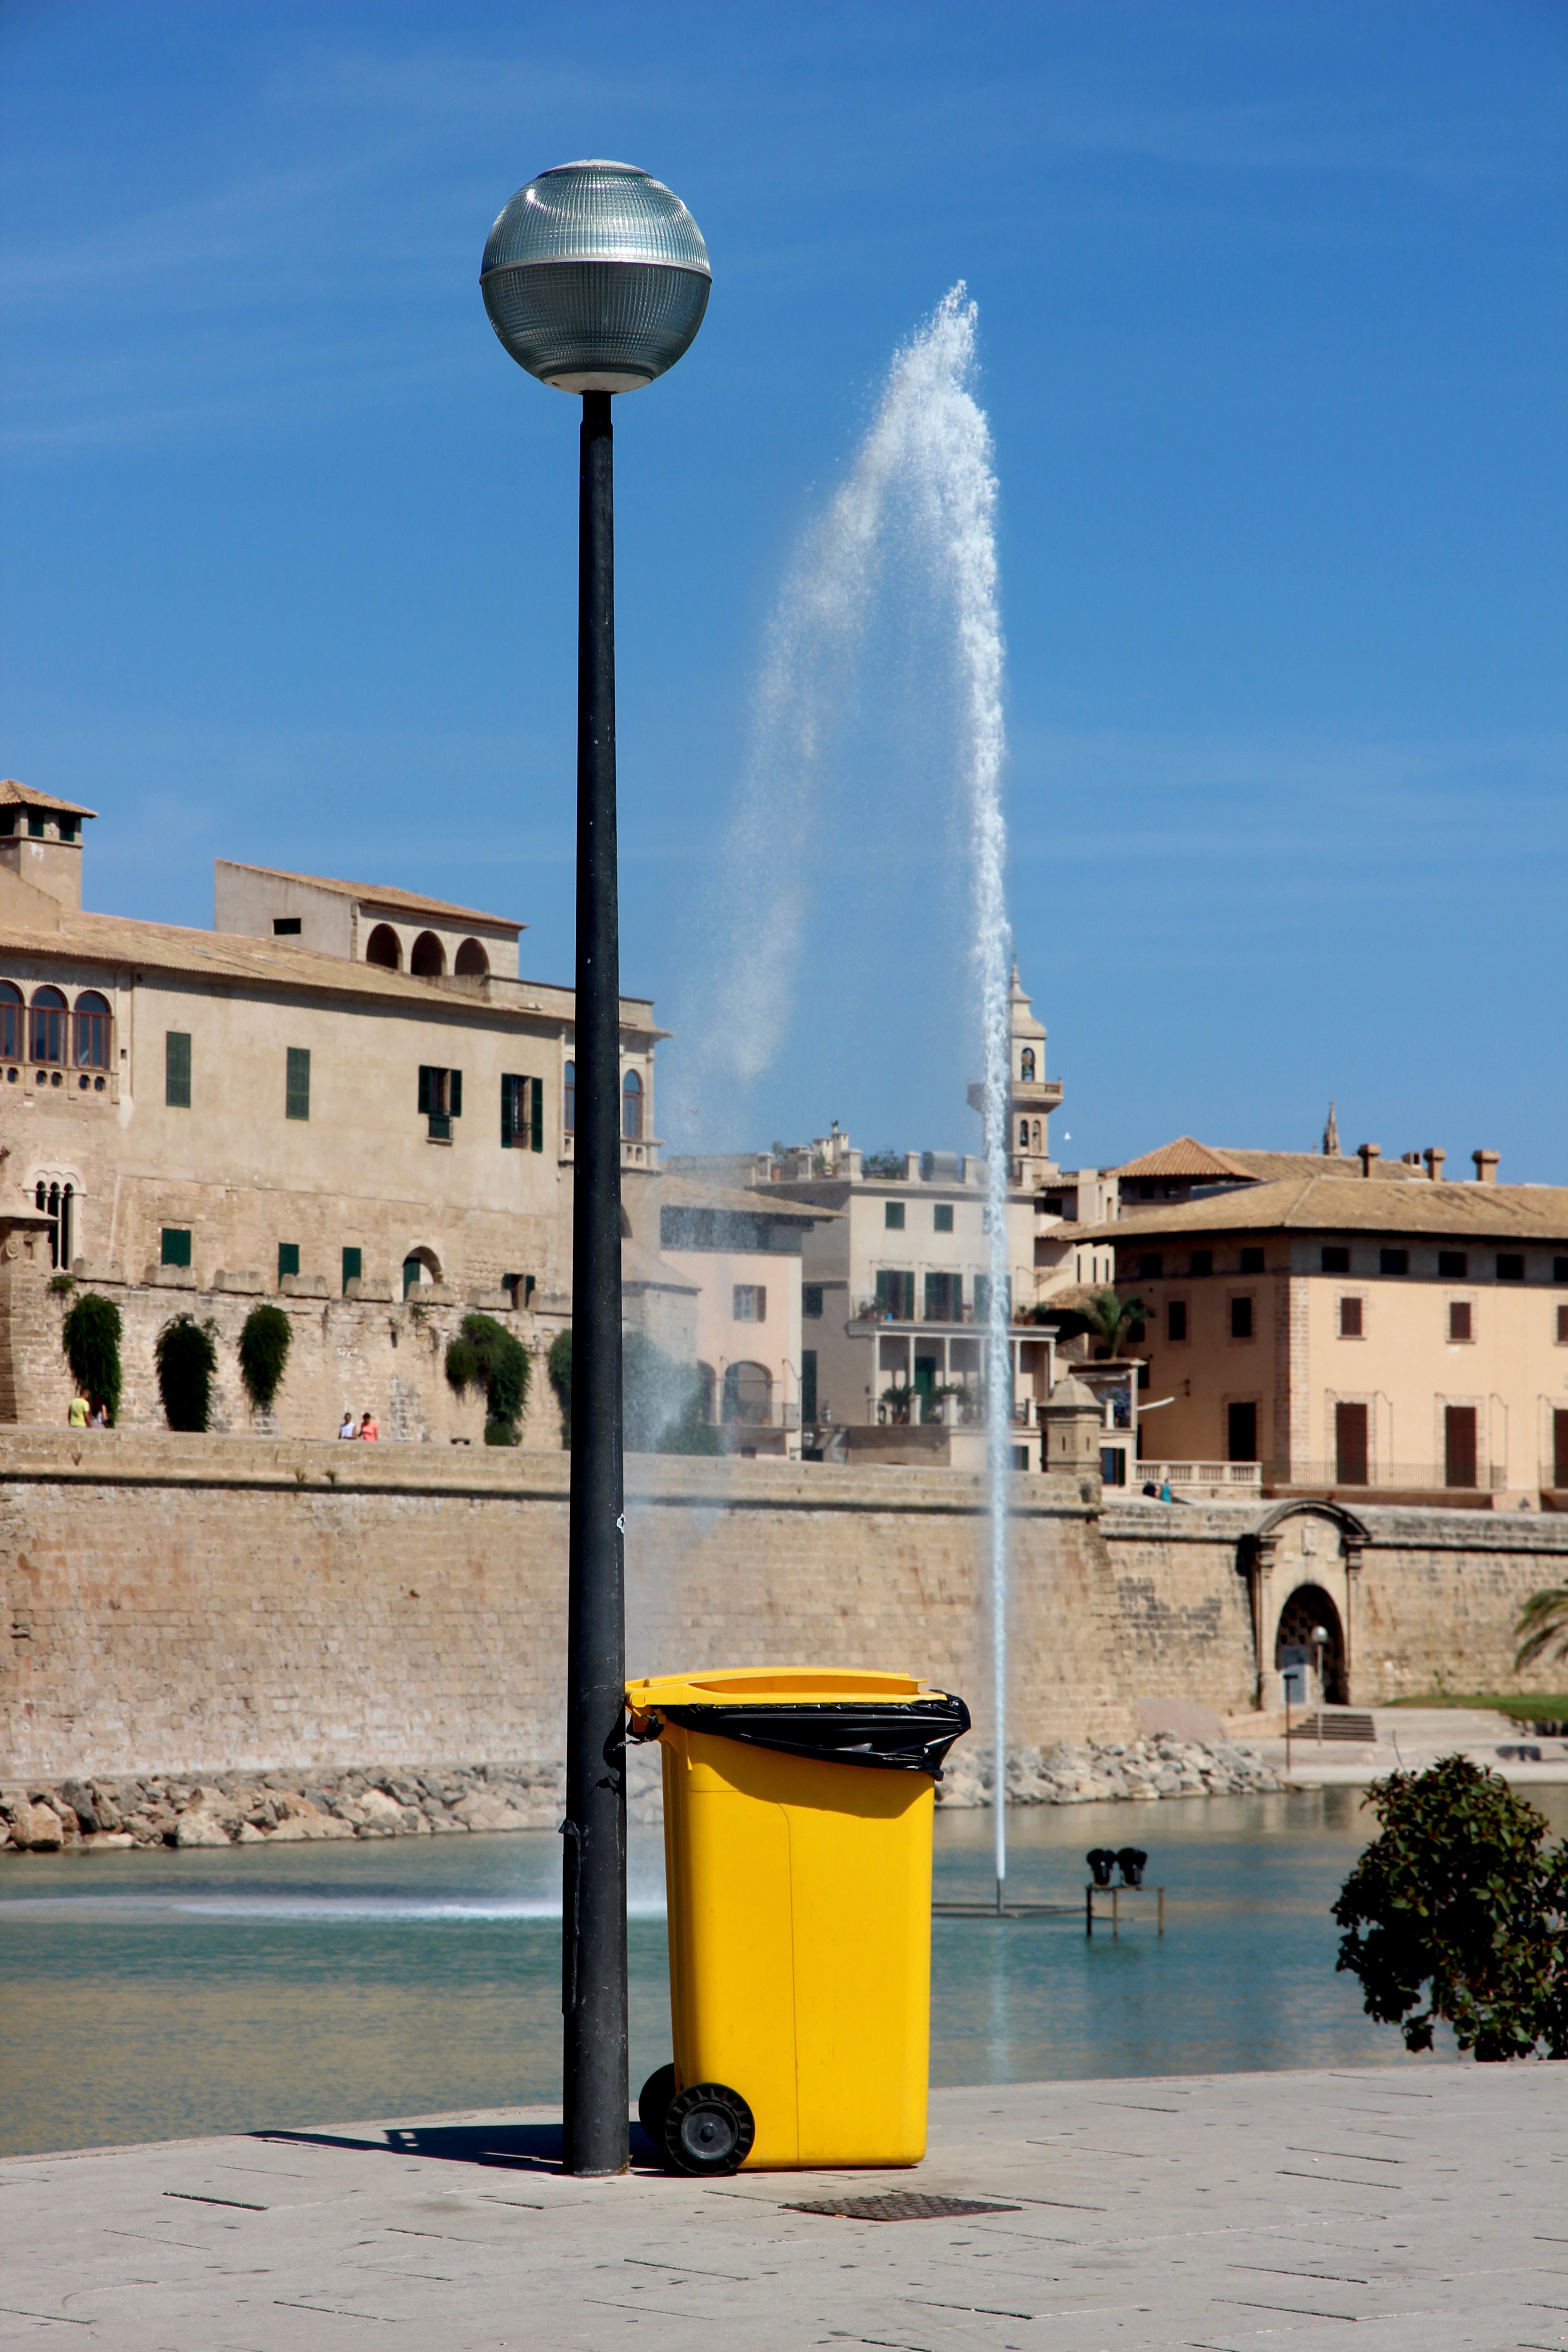
water, light, structure, town, city, downtown, travel, lantern, column, tower, landmark, street light, lighting, town square, water feature, dustbin, urban area, human settlement